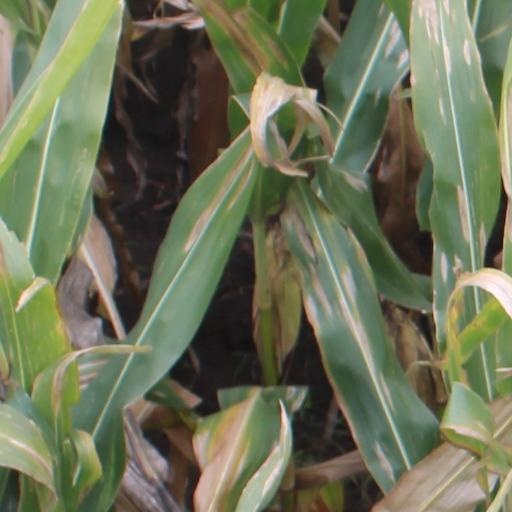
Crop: maize; corn